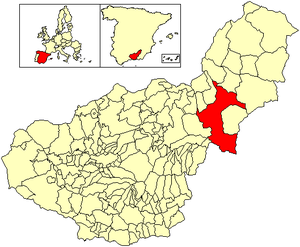
Baza est une ville d’Espagne, située dans le nord-est de la province de Grenade dans la communauté autonome d’Andalousie.